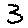
Label: 3